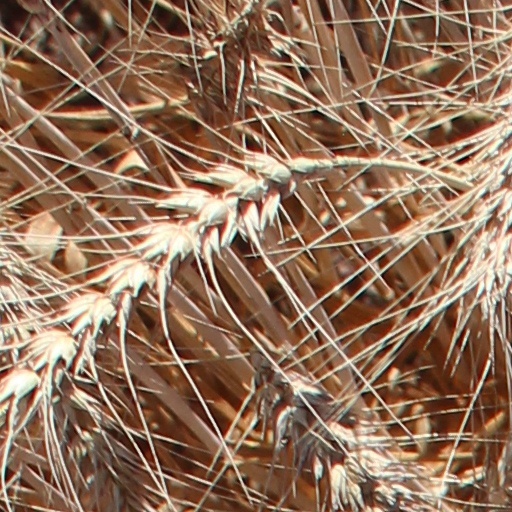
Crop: wheat